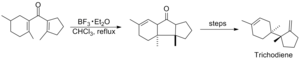
La réaction de cyclisation de Nazarov est une réaction chimique utilisée en chimie organique pour la synthèse de cyclopenténones. La réaction est généralement divisée en variantes classiques et modernes, en fonction des réactifs et des substrats utilisés. Elle a été découvert à l'origine par Ivan Nikolaevich Nazarov en 1941 alors qu'il étudiait les réarrangements des cétones vinyliques allyliques.